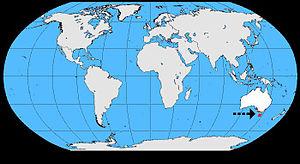
Le Corbeau de Tasmanie est une espèce d'oiseaux de grande taille habitant la Tasmanie et le sud-est du continent australien. Il a un bec plus long et une queue plus courte que les autres espèces continentales et c'est le seul représentant du genre corvidé en Tasmanie.